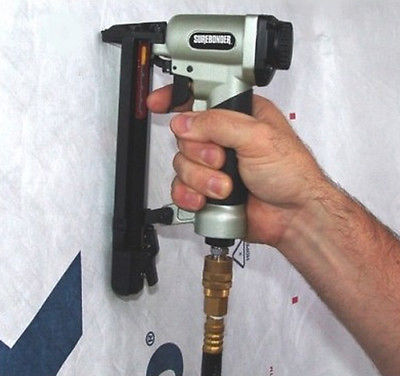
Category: stapler